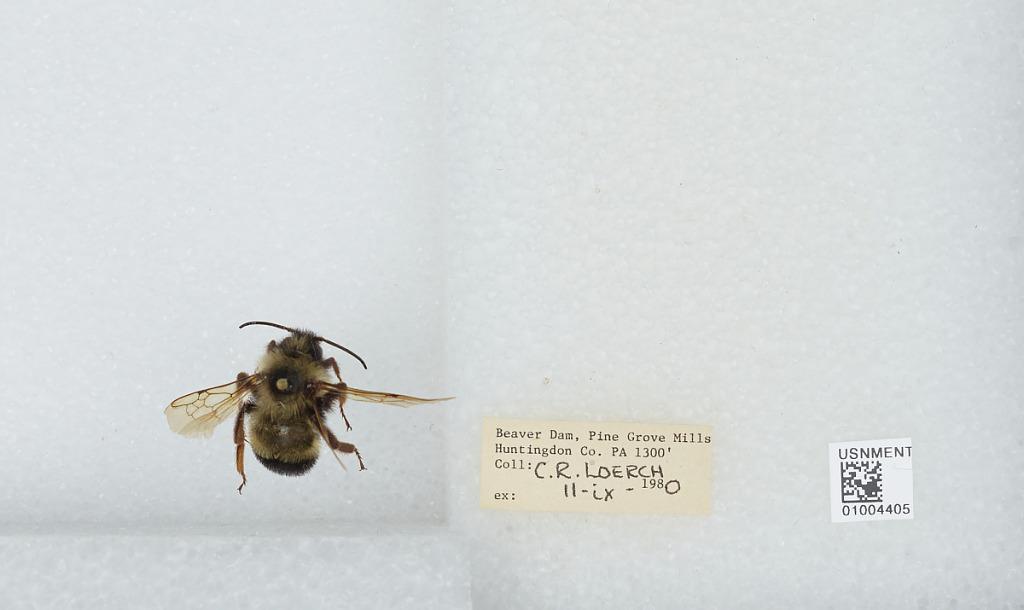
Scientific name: Bombus (Psithyrus) citrinus (Smith)
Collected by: C. Loerch
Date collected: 1980-11-9
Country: United States
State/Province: Pennsylvania
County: Huntingdon
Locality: Pine Grove Mills
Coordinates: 40.7353, -77.8842